Kenedy (footballer)

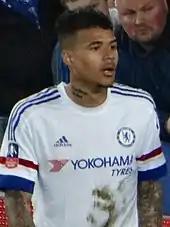
Kenedy playing for Chelsea in 2016

On 26 June 2015, Fluminense announced that Kenedy had been sold to an unnamed club for a fee around the region of £6.3 million. It was later confirmed that Kenedy was on trial at Chelsea, where he played in a pre-season match against Barcelona, after Kenedy was given permission from Fluminense to play in the game as he had not yet been formally signed. On 22 August 2015, Chelsea completed the transfer.